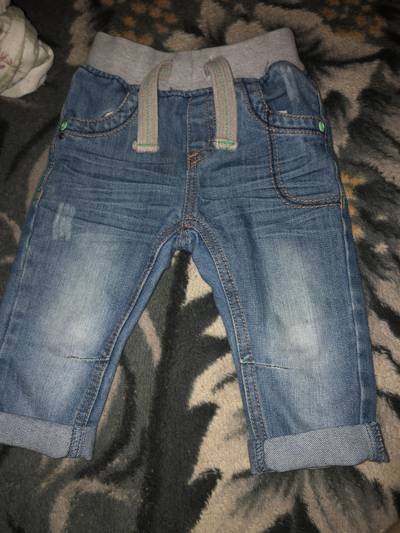
Waste category: clothes